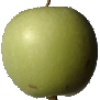
Label: Apple Granny Smith 1